Geumsansa

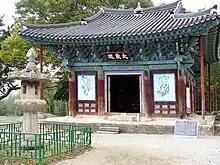
Daejangjeon

Daejangjeon at Geumsansa was originally an octagonal wooden pagoda erected in the 600s CE during the Baekje period. It was rebuilt in 1635 as a hall, during the Joseon period (July 1392 – August 1910) and in 1922 was moved to its present location. Visible on the roof ridge beam is a portion of the finial that topped the original wooden pagoda. Images of the Sakyamuni Buddha and his two most capable disciples, Kasyapa and Ananda are now enshrined within Daejangjeon. The Sakyamuni Buddha is seated on an elaborately engraved Sumidan pedestal. This single story hall has three rooms along the sides and incorporates a hipped and gabled roof representing the most elaborate style of this era. A few images along the top the hall's roof line reveal a hint of its past as a wooden pagoda.